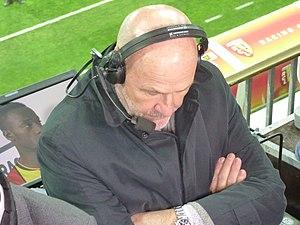
Jean-Luc Arribart pendant le match RC Lens / GFC Ajaccio, comptant pour la onzième journée du championnat de France de Ligue 2 2018-2019 au Stade Bollaert-Delelis, le 22 octobre 2018.
Jean-Luc Arribart, né le 9 mars 1955 à Rennes, est un footballeur français des années 1970 et 1980. Durant sa carrière, il évolue au poste de défenseur central. Après sa carrière sportive, il se reconvertit dans les médias, devenant consultant pour les rencontres de football, mais occupe également brièvement un poste de dirigeant au Racing Club de Lens.